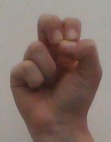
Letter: gaaf